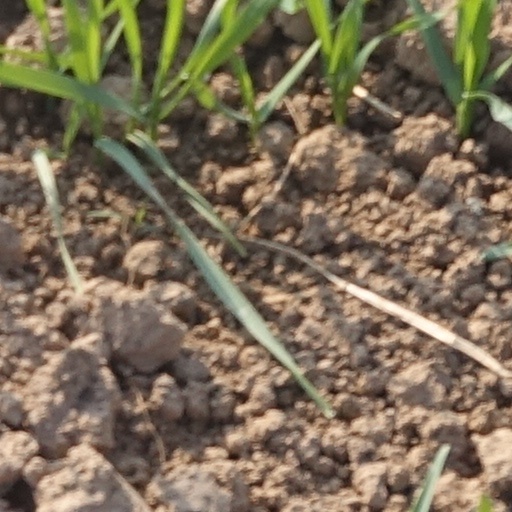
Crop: wheat